Yorkshire

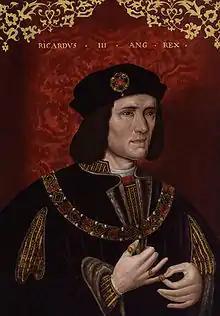
Yorkist king Richard III grew up at Middleham.

In the centuries following, many abbeys and priories were built in Yorkshire. Norman landowners increased their revenues and established new towns such as Barnsley, Doncaster, Hull, Leeds, Scarborough and Sheffield, among others. Of towns founded before the conquest, only Bridlington, Pocklington, and York continued at a prominent level.